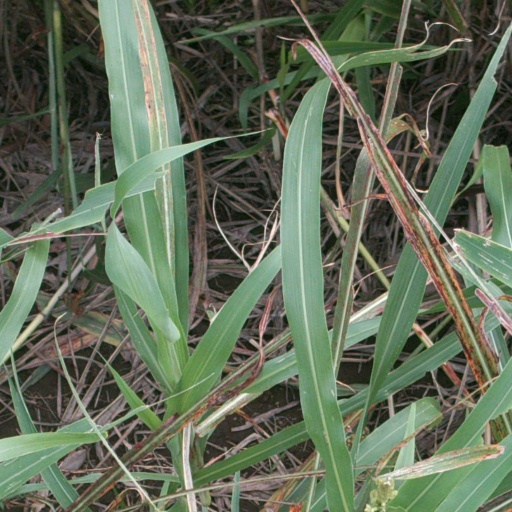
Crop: sorghum